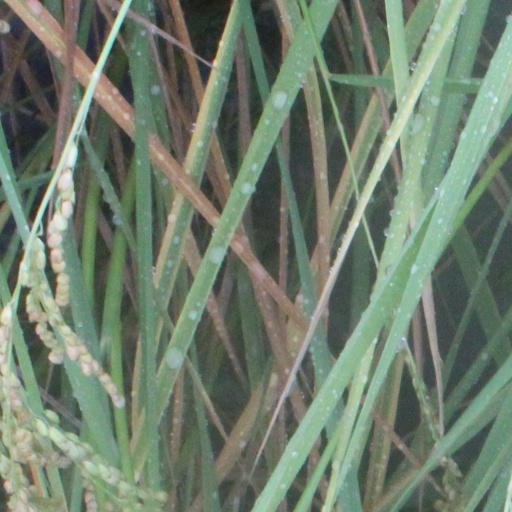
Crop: rice